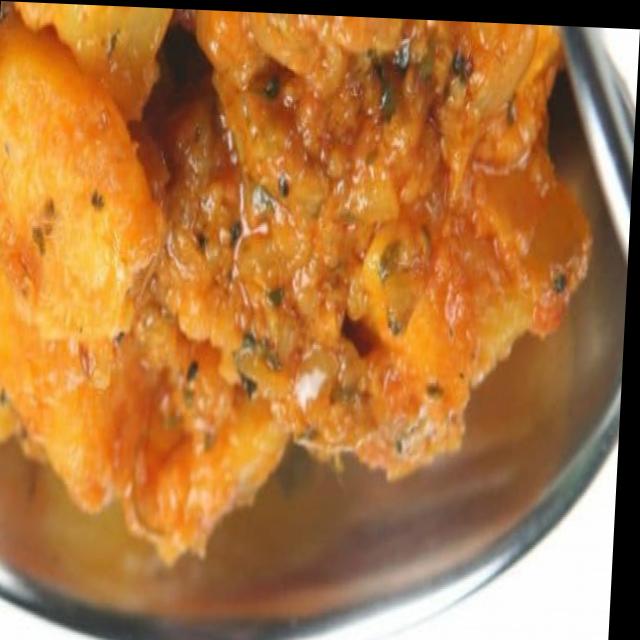
Dish: dum_aloo